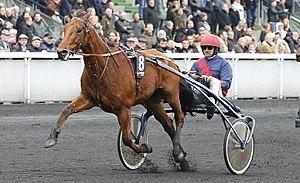
Aubrion du Gers est un cheval de course trotteur français entraîné par Jean-Michel Bazire, né le 8 avril 2010 et mort le 16 juillet 2019. Il est considéré comme l'un des meilleurs chevaux au monde au cours des années 2010, et le meilleur hongre. Avec un compte en banque dépassant les 2,5 millions d'euros, il est le hongre le plus riche de l'histoire des courses françaises.